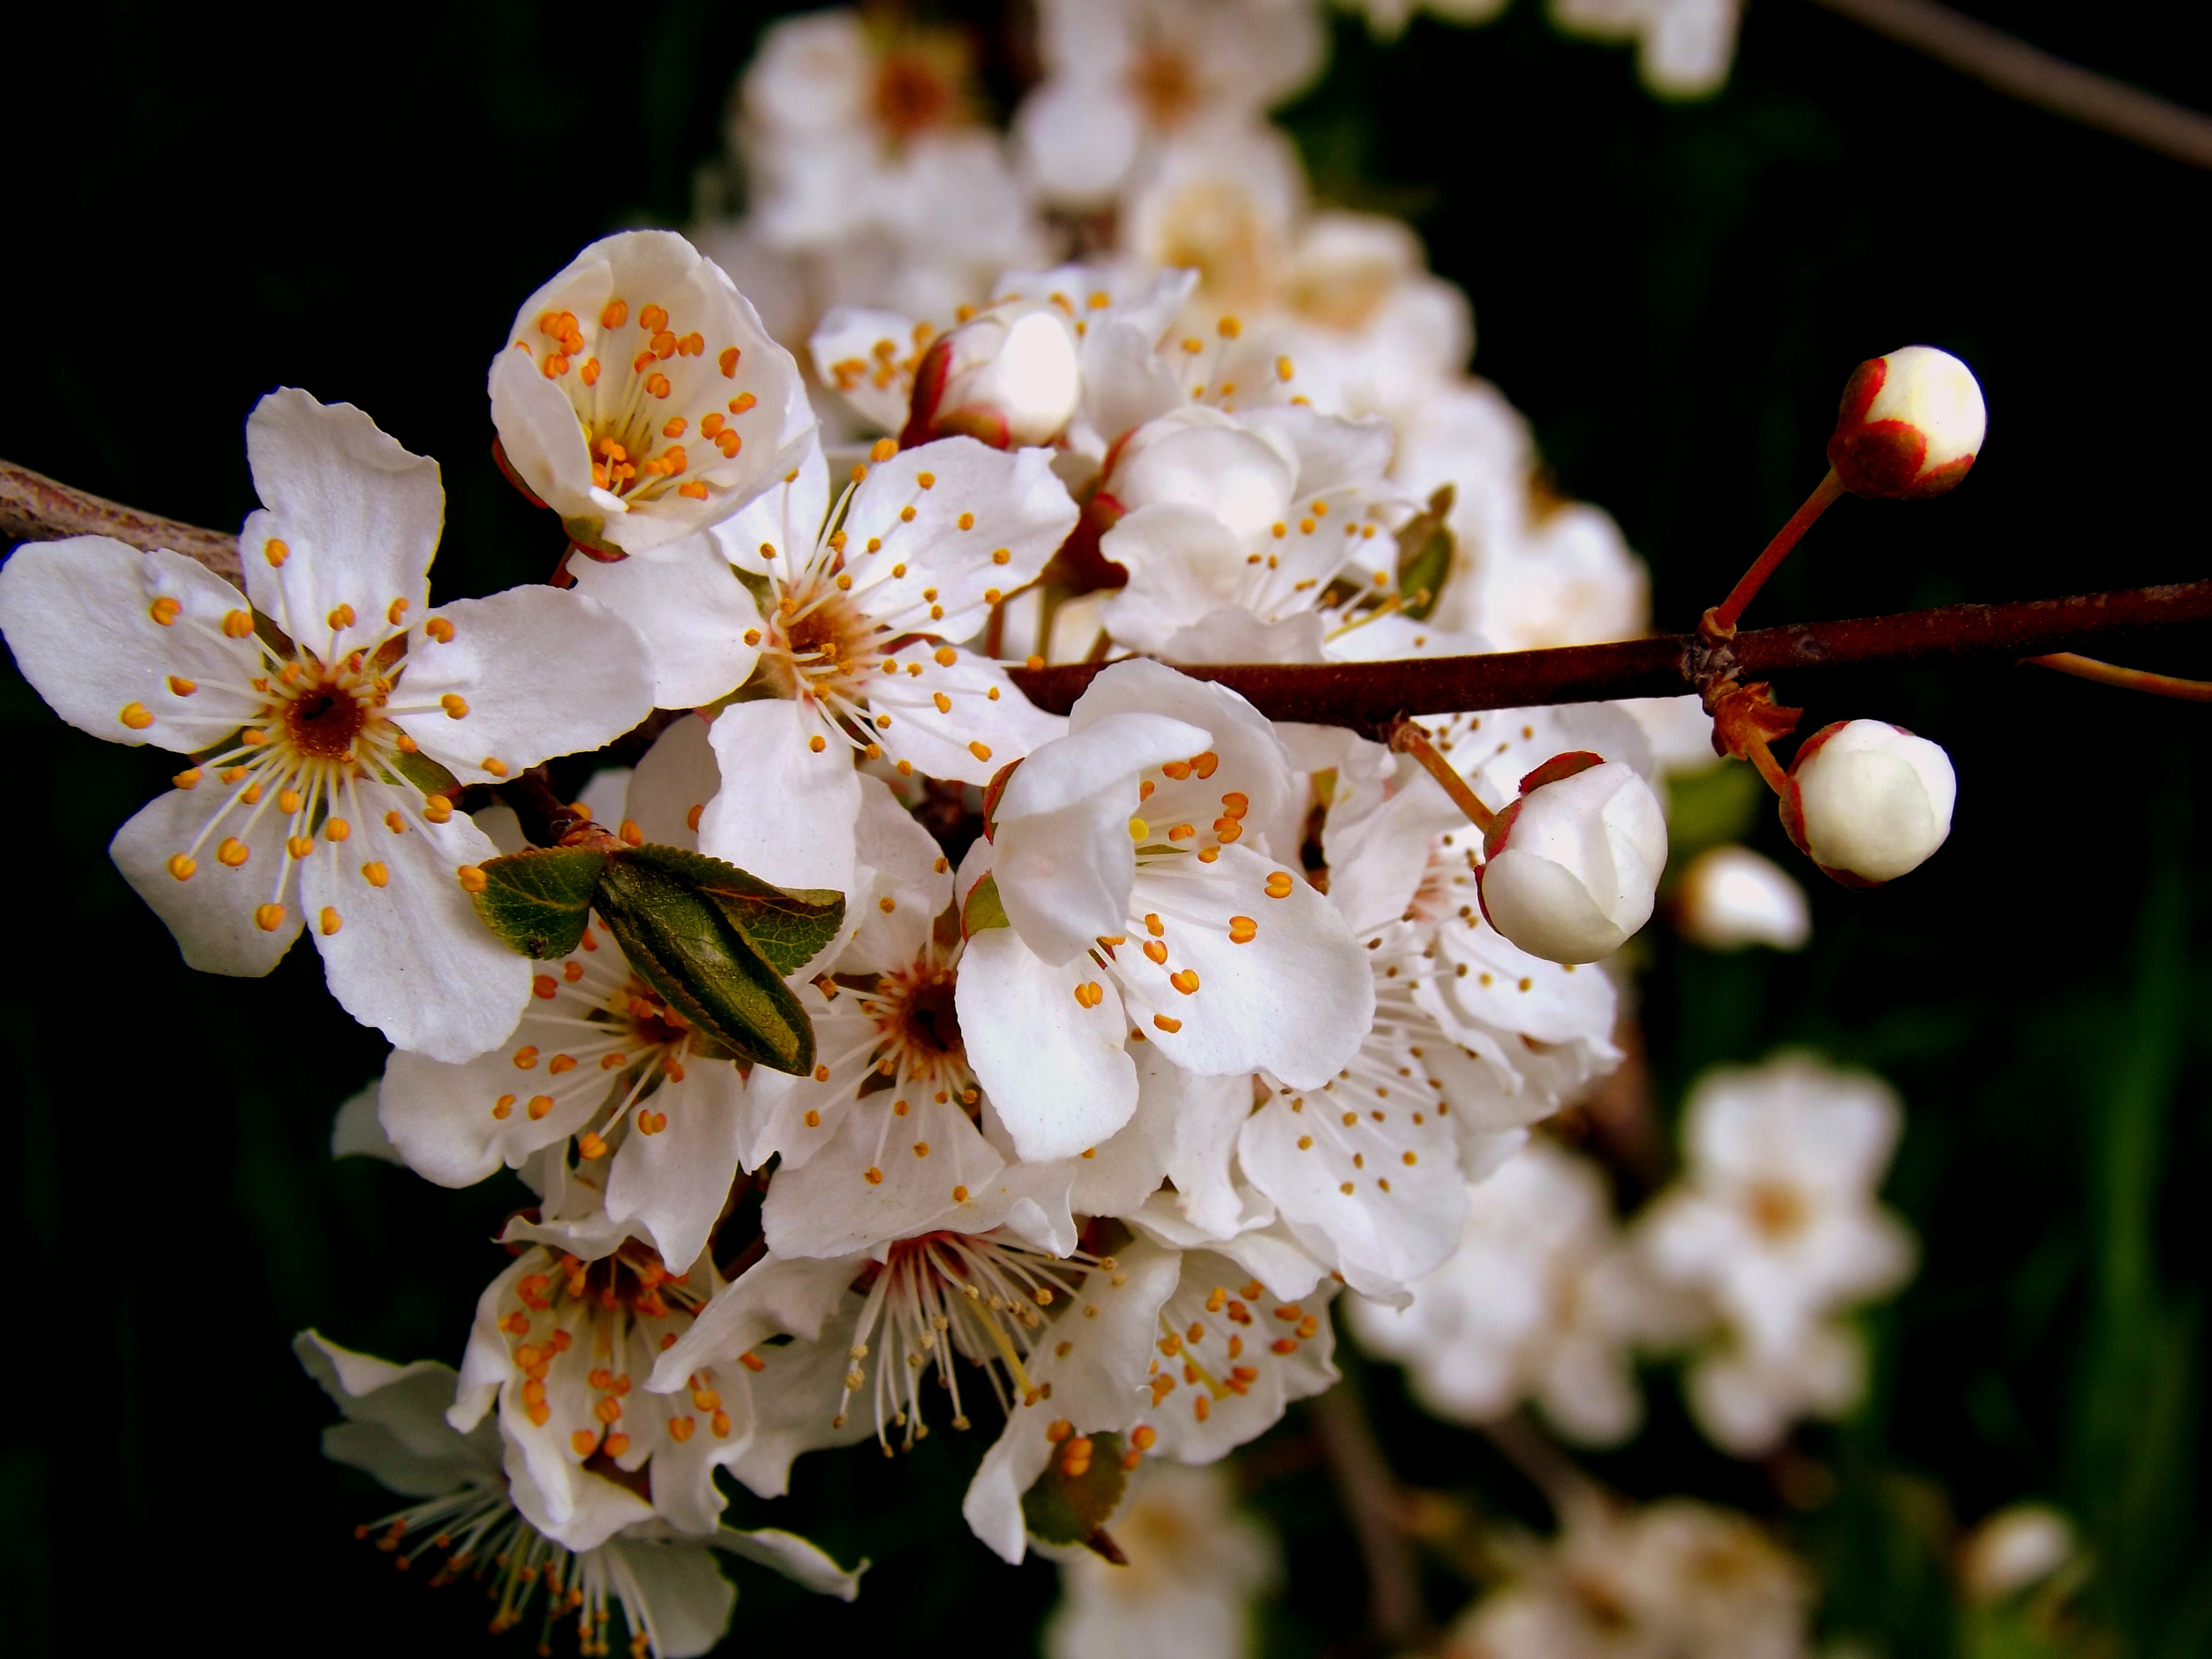
branch, blossom, plant, fruit, flower, petal, food, spring, produce, botany, flora, season, cherry blossom, close up, shrub, floristry, macro photography, flowering plant, casey, land plant, white spring